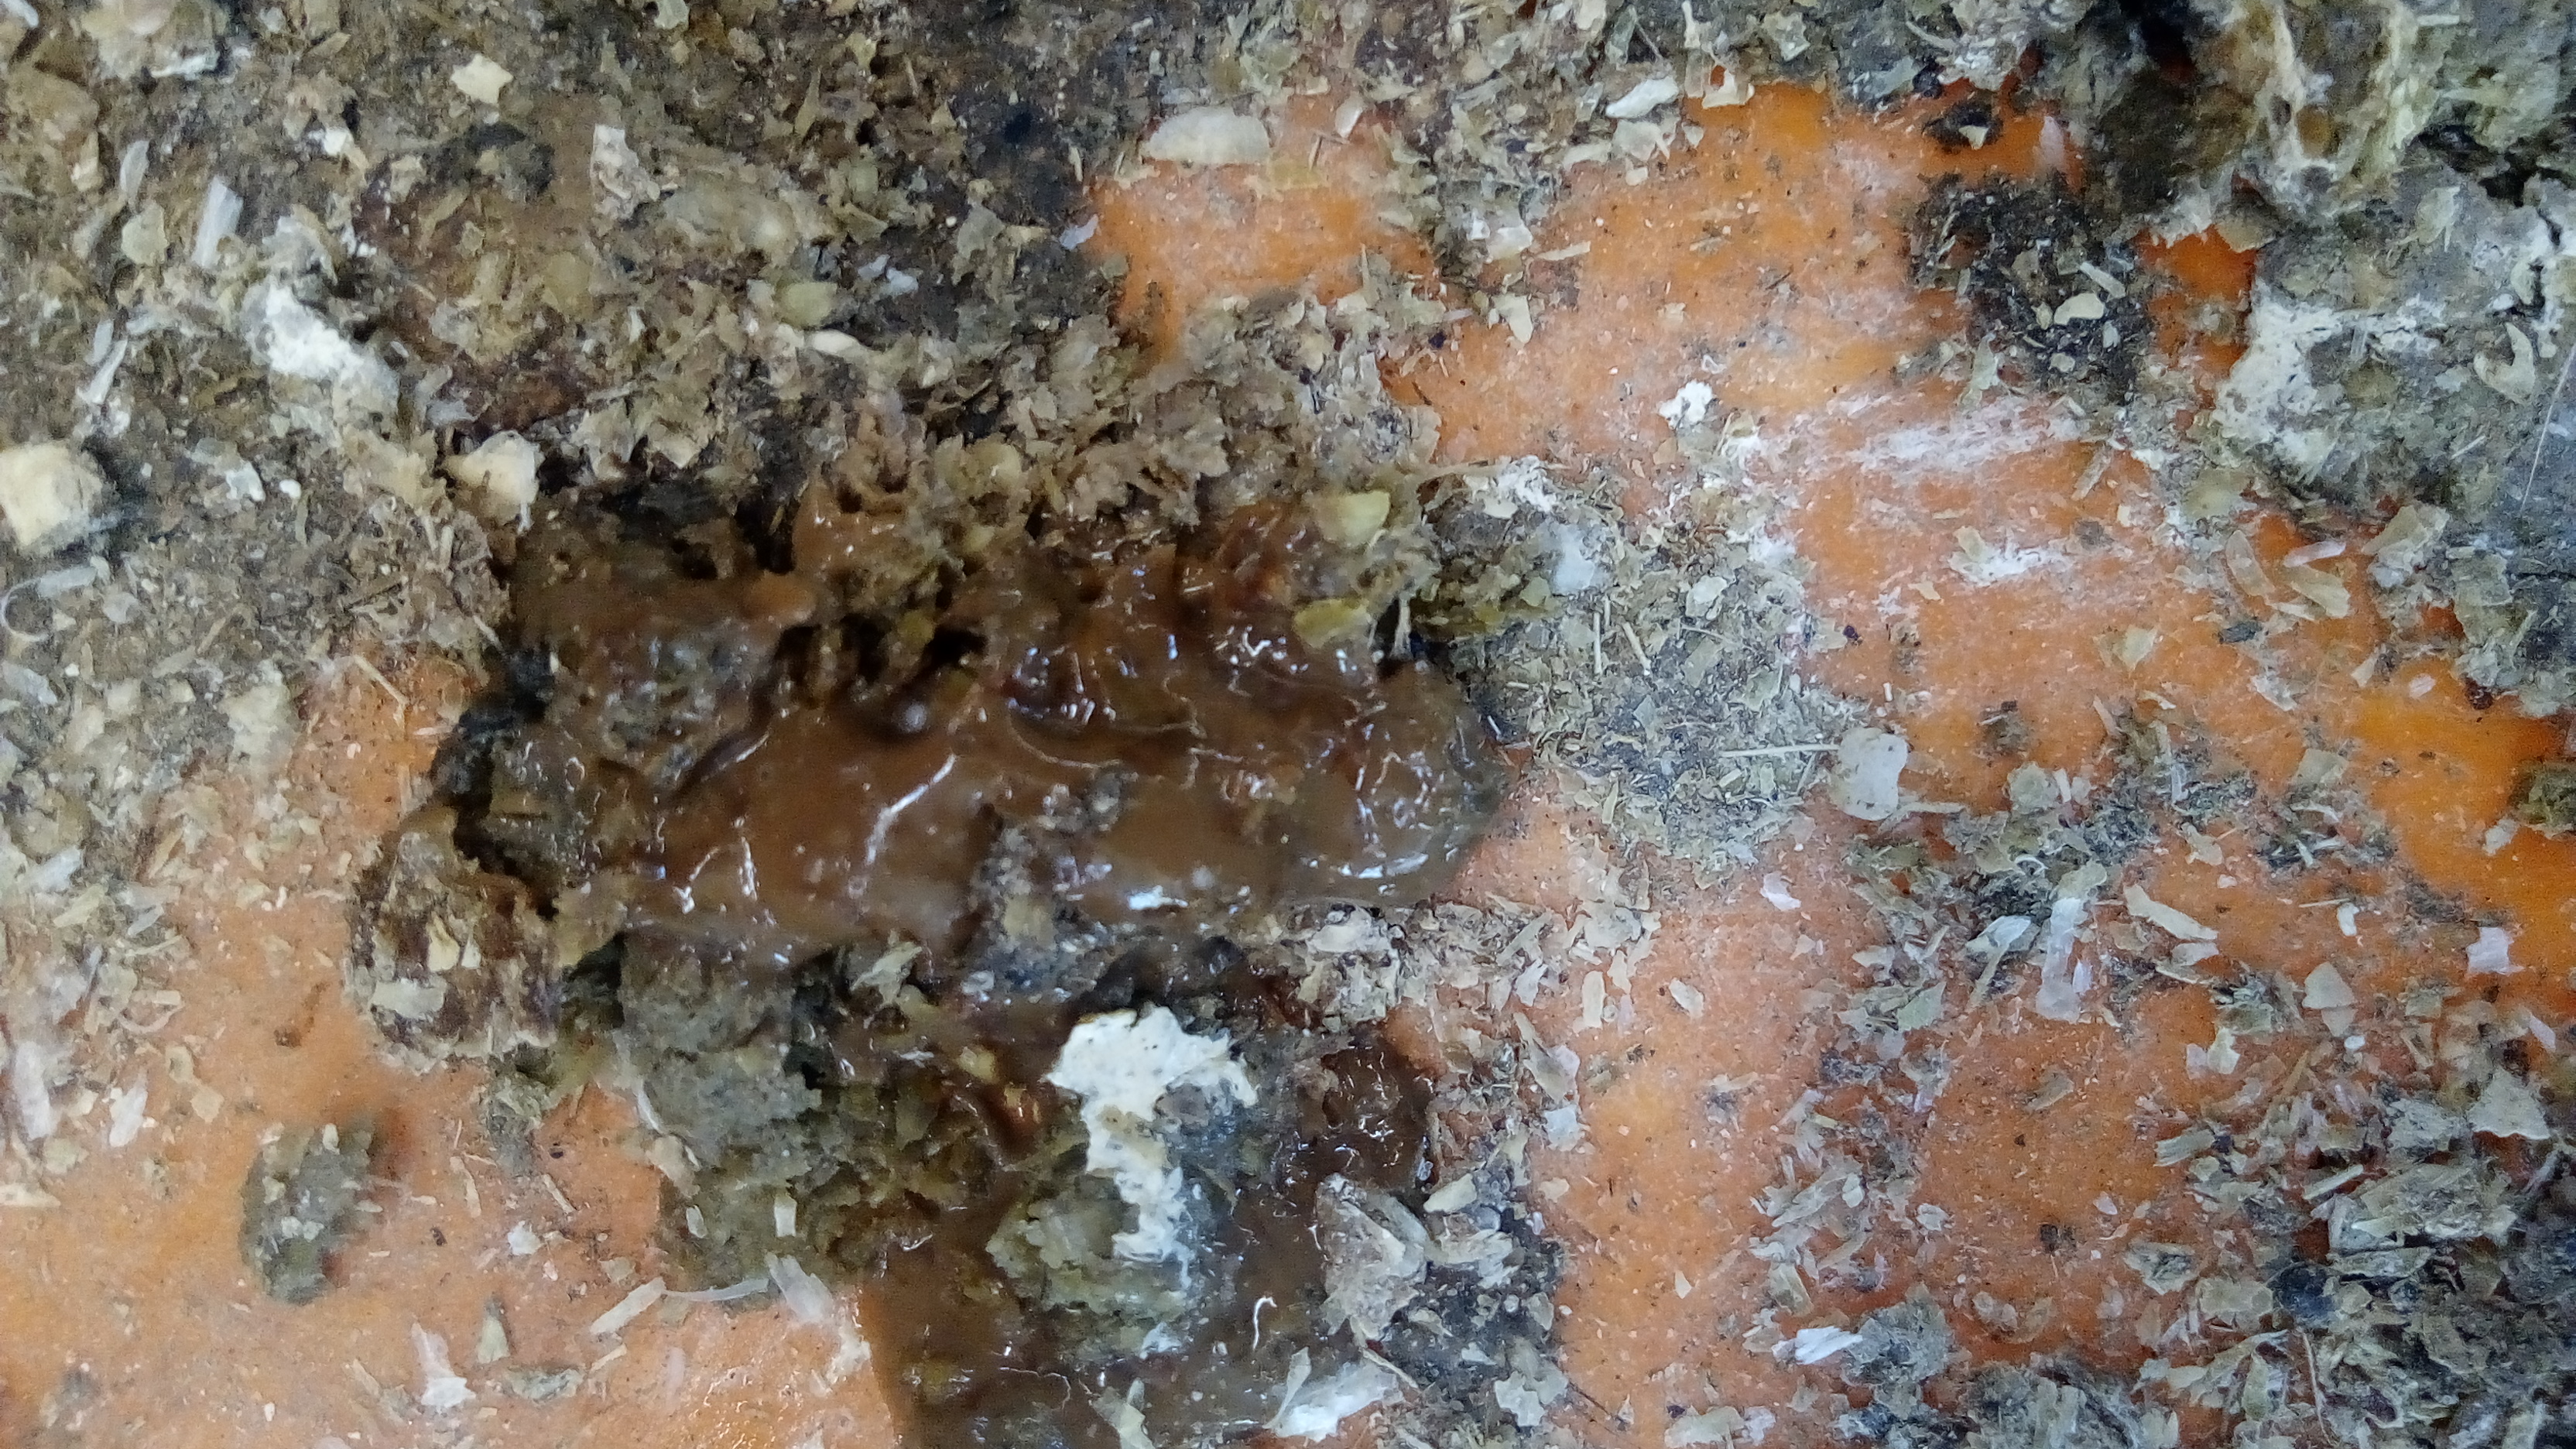
PCR-confirmed diagnosis: Coccidiosis